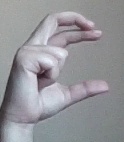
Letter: thal